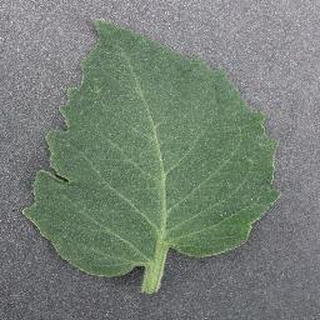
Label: healthy_tomato